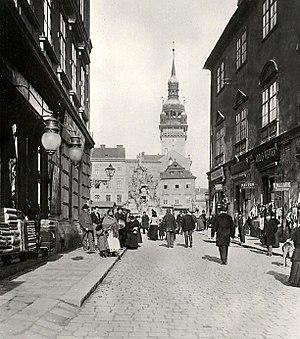
La ville de Brno est officiellement fondée en 1243 par Venceslas Iᵉʳ de Bohême, mais le site est habité depuis le IIᵉ siècle.